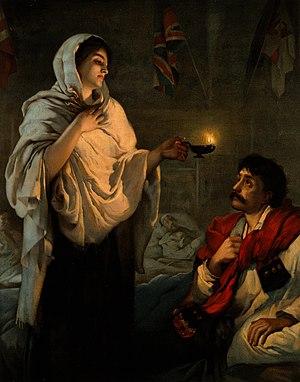
Florence Nightingale, née le 12 mai 1820 à Florence, morte le 13 août 1910 à Londres, est une infirmière britannique, pionnière des soins infirmiers modernes et de l'utilisation des statistiques dans le domaine de la santé'.